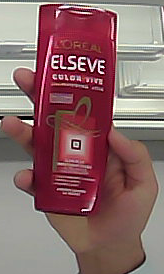
Product: loreal_shampoo